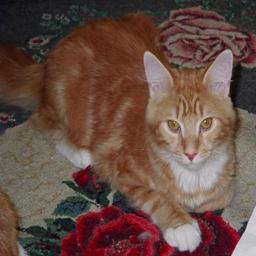
Animal: cats